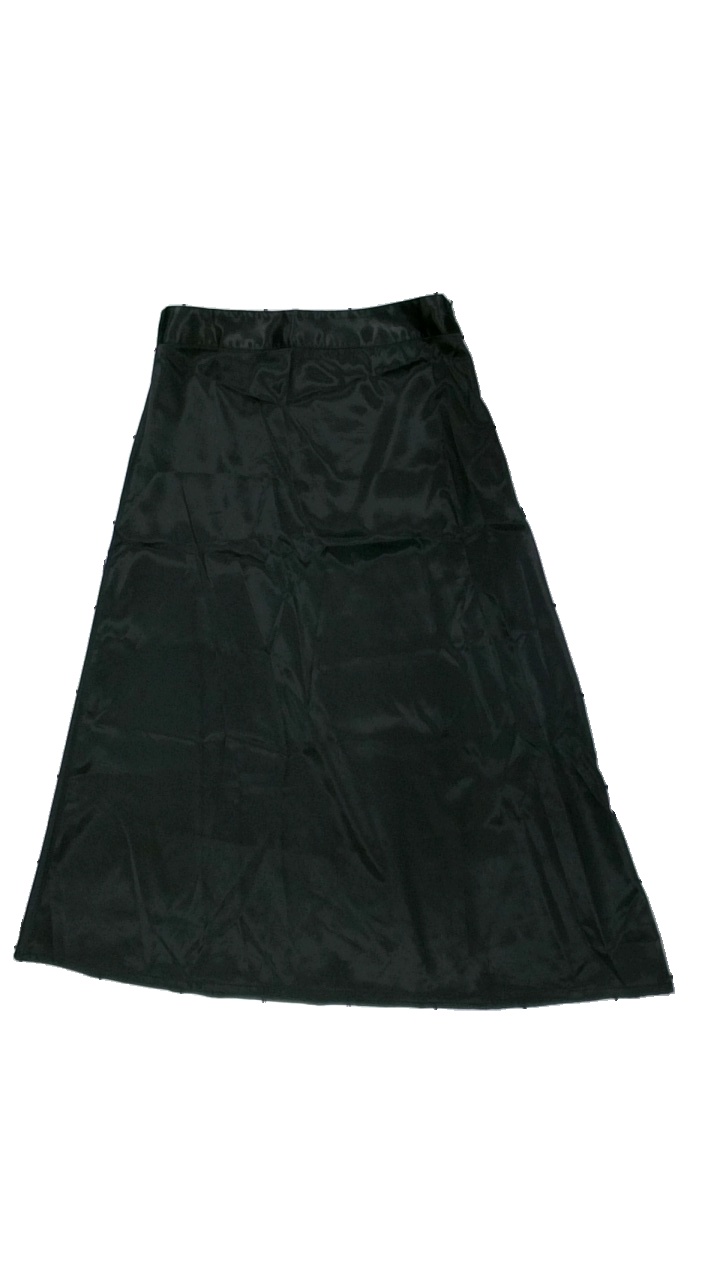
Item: Skirt (Ladies)
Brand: Na-kd
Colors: Black
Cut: Regular
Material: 100% poly
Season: All
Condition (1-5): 4
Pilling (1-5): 5
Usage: Reuse
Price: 50-100